Sky position (RA, Dec in degrees): 165.107, 9.046
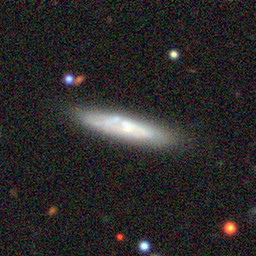
Galaxy morphology: Edge-on Galaxies without Bulge